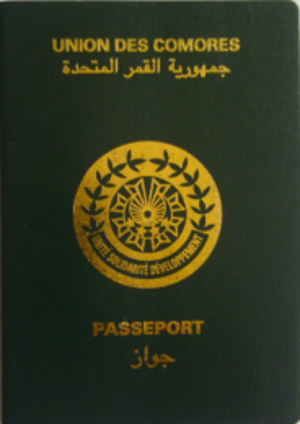
Les passeports dont le nom est indiqué en italique sont émis par des États non reconnus internationalement.
Le passeport comorien est un document de voyage international délivré aux ressortissants comoriens, et qui peut aussi servir de preuve de la citoyenneté comorienne.